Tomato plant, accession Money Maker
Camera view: horizontal (90 deg, fisheye); turntable rotation: 180 degrees
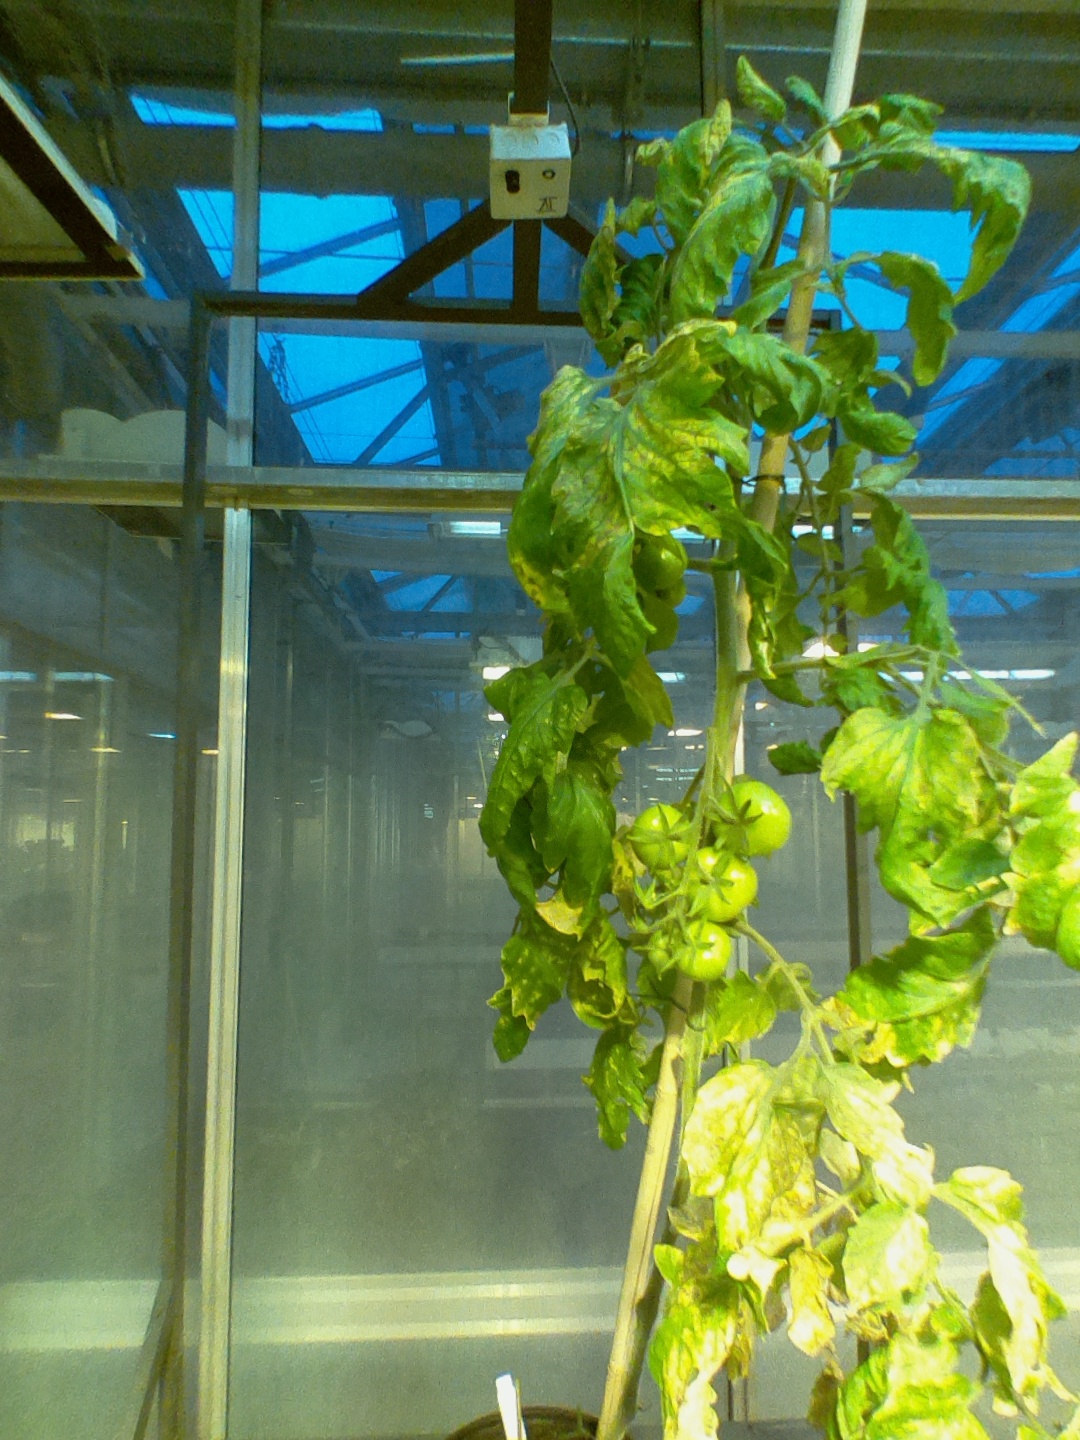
BBCH growth stage 78: 80% -90% of final fruit size